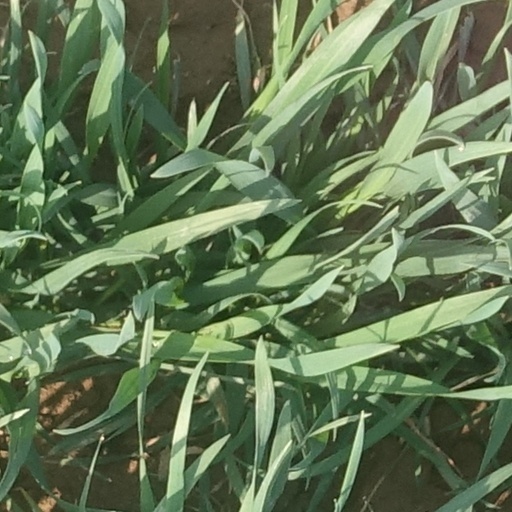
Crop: wheat